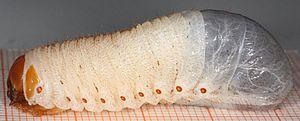
Le pique-prune ou scarabée pique-prune est une espèce d'insectes coléoptères de la famille des Scarabaeidae, de la sous-famille des Cetoniinae.